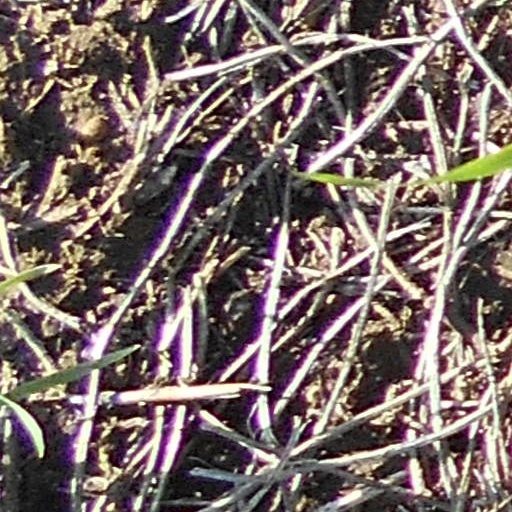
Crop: wheat